Tay Road Bridge

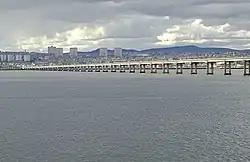
The Tay Road Bridge, viewed with Dundee in the background.

The Tay Road Bridge carries the A92 road across the Firth of Tay from Newport-on-Tay in Fife to Dundee in Scotland, just downstream of the Tay Rail Bridge. At around , it is one of the longest road bridges in Europe, and was opened in 1966, replacing the old Tay ferry.